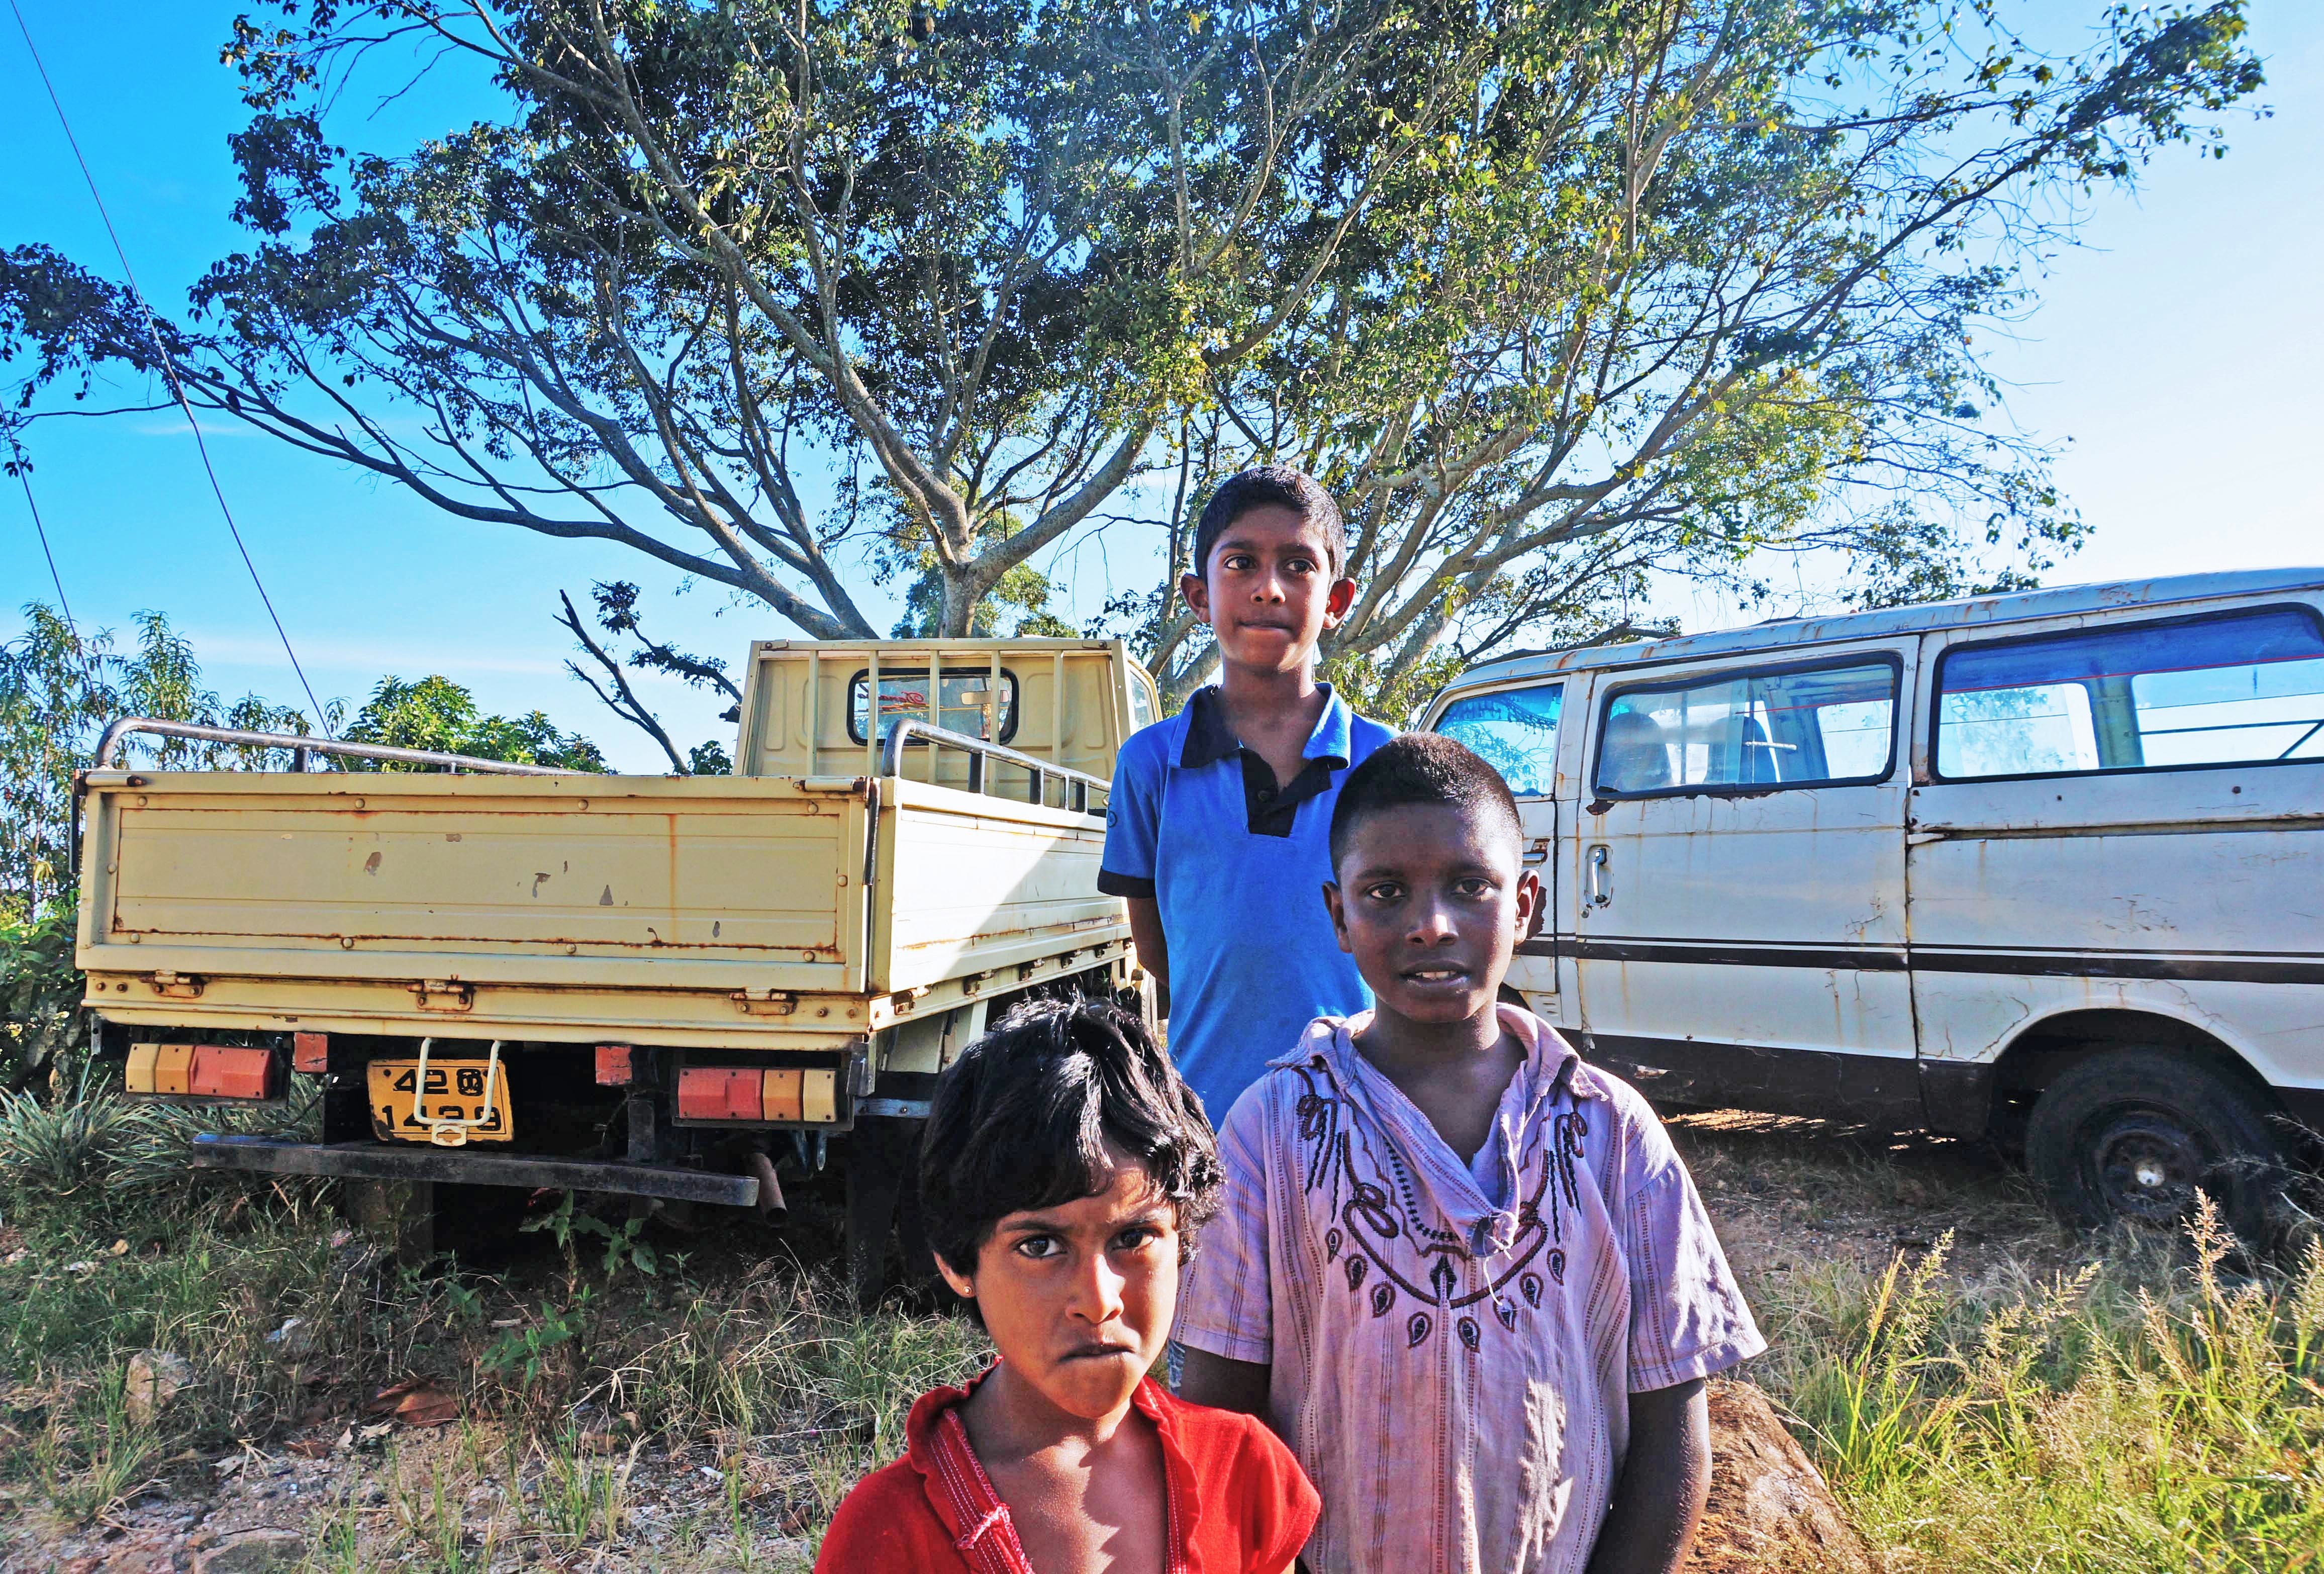
farm, transport, vehicle